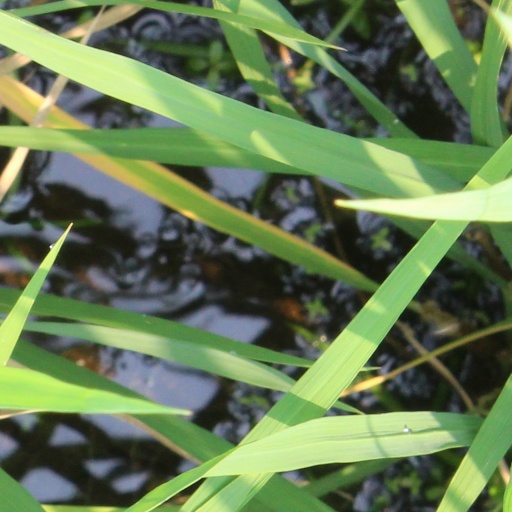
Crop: rice